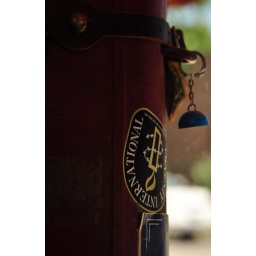
Prospero's books in Kansas City @ 39th street